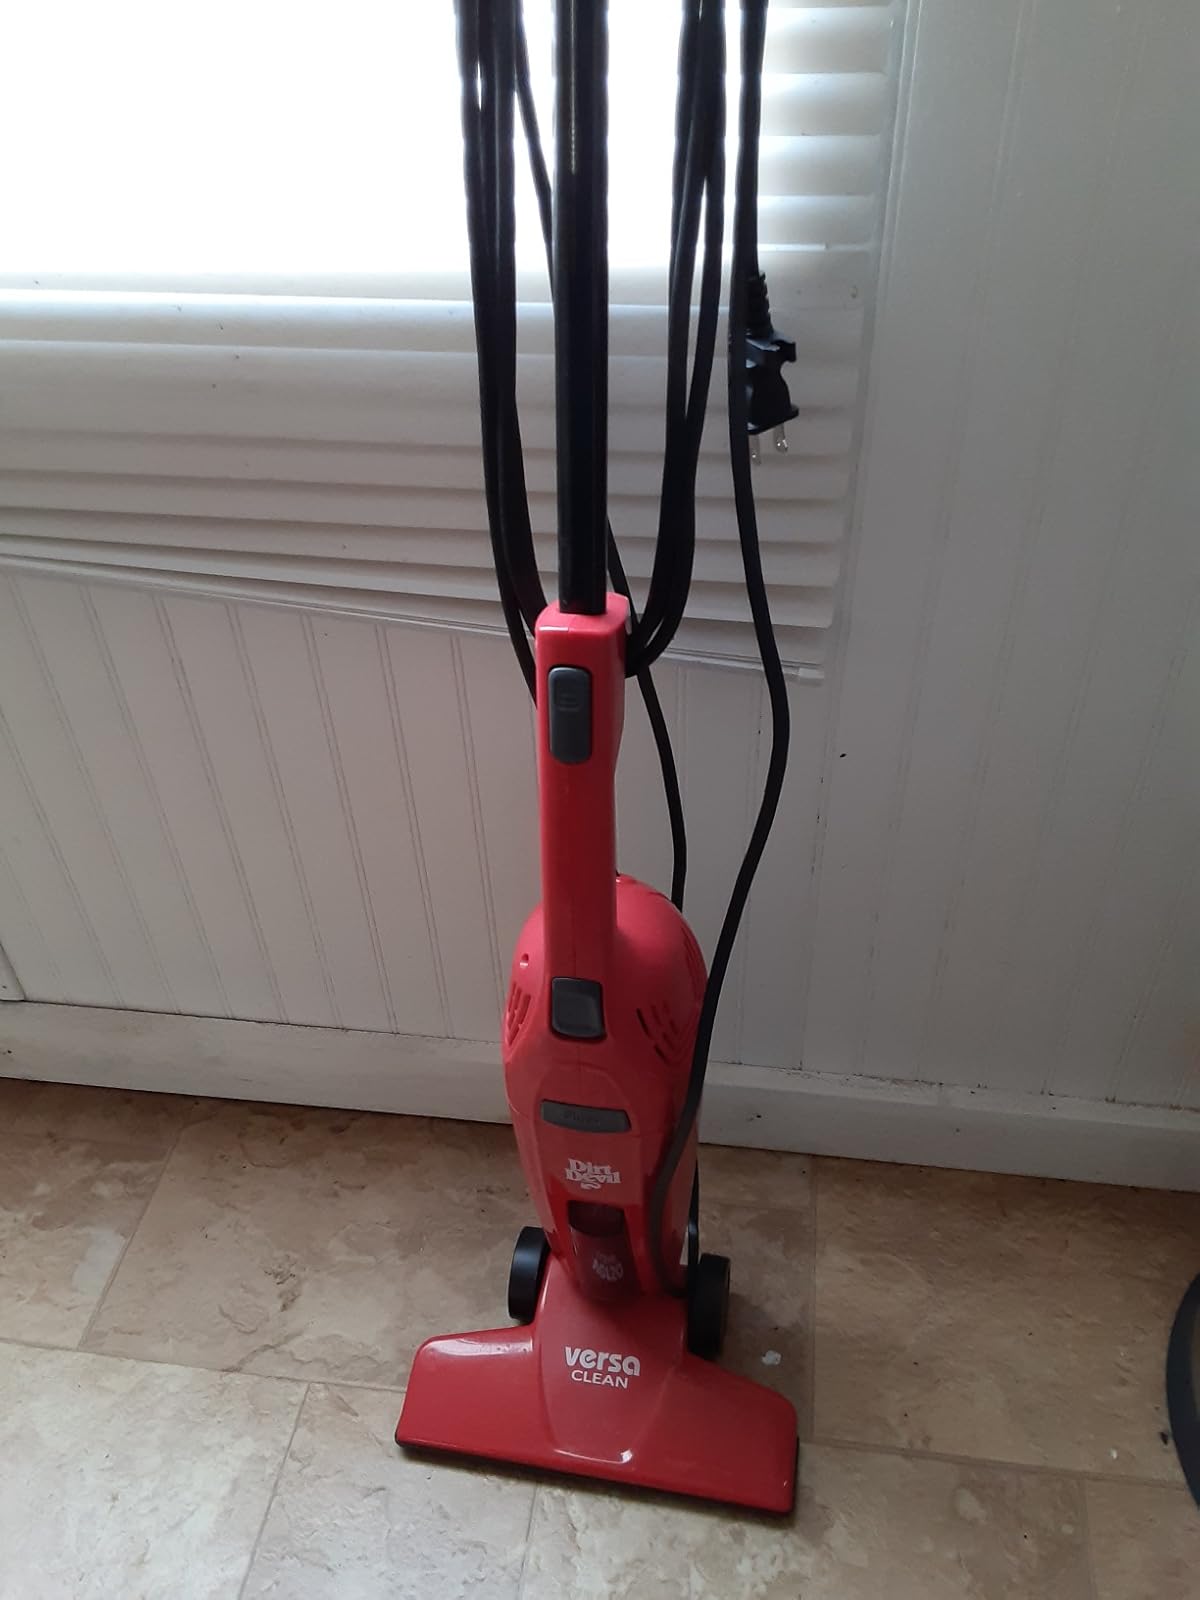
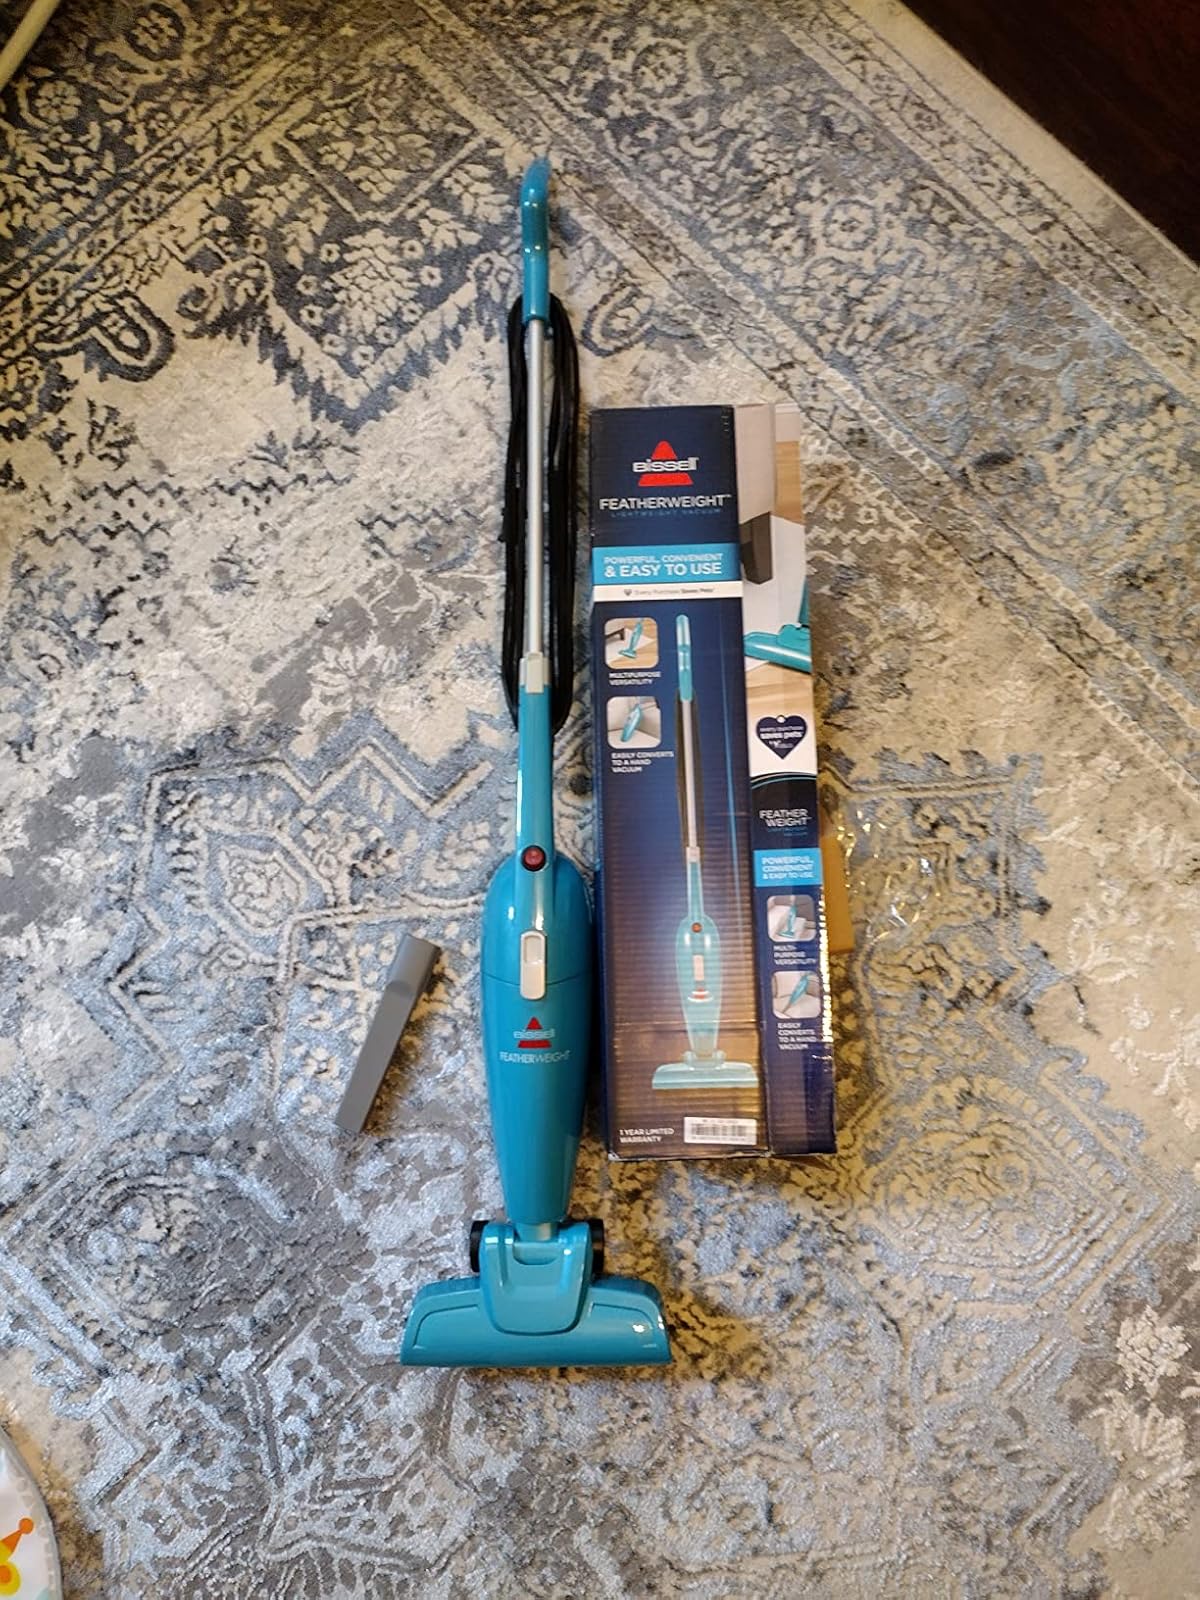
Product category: items_vacuum
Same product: no